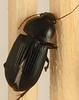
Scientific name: Discoderus parallelus
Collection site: Central Plains Experimental Range NEON (CPER), plot CPER_008